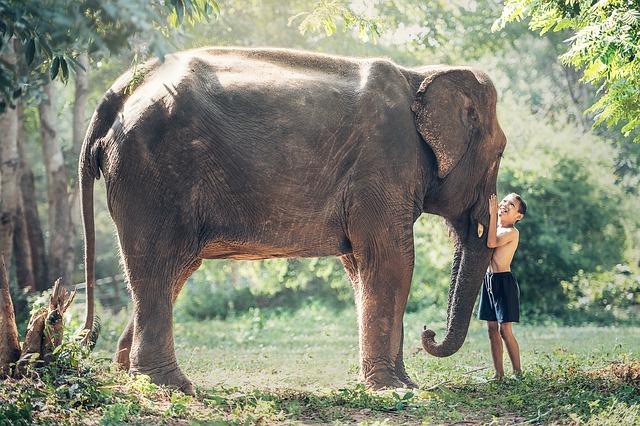
Label: elephant